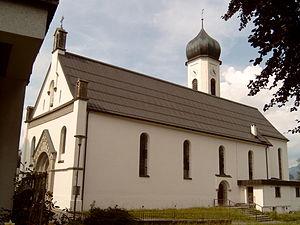
Andelsbuch est une commune autrichienne du district de Brégence dans le Vorarlberg.